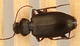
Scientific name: Calathus advena
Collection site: Rocky Mountains NEON (RMNP), plot RMNP_014